Wilkanowo Tower

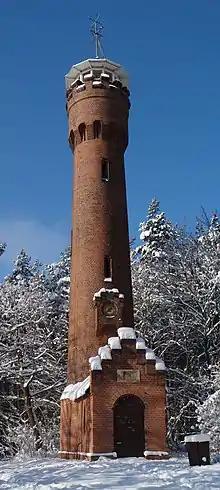

The Wilkanowo Tower is a historical observation tower and cultural heritage site in Wilkanowo, Poland, 6 km southwest of Zielona Góra. It is one of the best-preserved Bismarck towers outside of present-day Germany. It is still in use as an observation tower and radio mast.